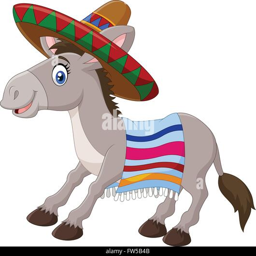
donkey wearing a sombrero and a colorful blanket .